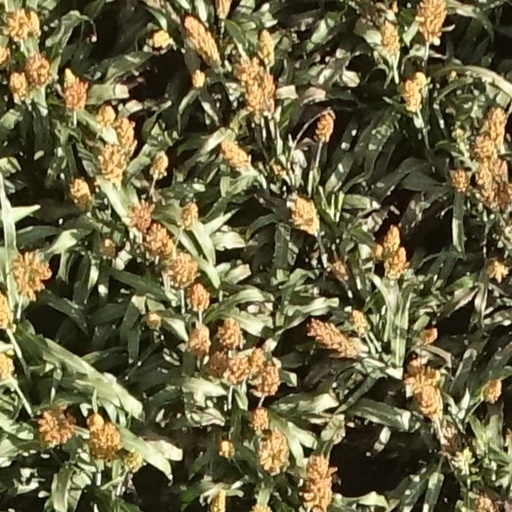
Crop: sorghum